Bundaberg Central State School

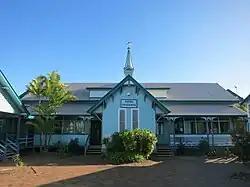
Bundaberg Central State School central block, 2014

Bundaberg Central State School is a heritage-listed state school at 13 Crofton Street, Bundaberg Central, Bundaberg, Bundaberg Region, Queensland, Australia. It was designed by Robert and John Ferguson and the Queensland Department of Public Works and built in 1890 by William Calvert. It is also known as Bundaberg South State School. It was added to the Queensland Heritage Register on 28 November 2014.